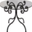
Label: table